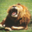
Label: lion